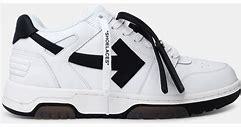
Brand: Off-White
Model: Off Out Of Office